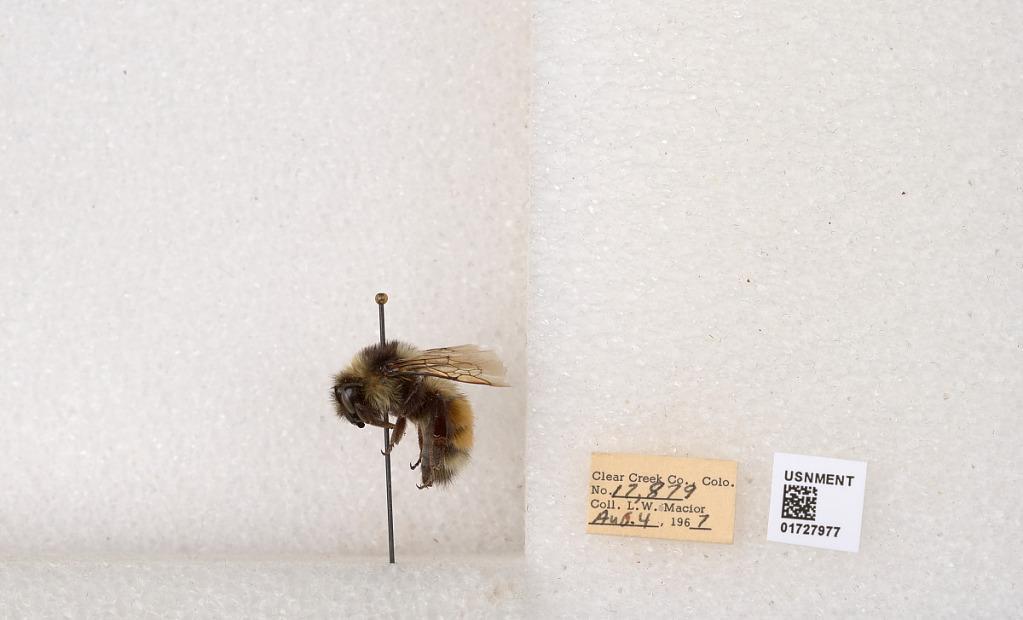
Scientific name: Bombus (Pyrobombus) sylvicola Kirby
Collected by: L. Macior
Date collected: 1967-8-4
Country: United States
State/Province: Colorado
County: Clear Creek
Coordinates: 39.6891, -105.644